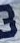
Number: 3